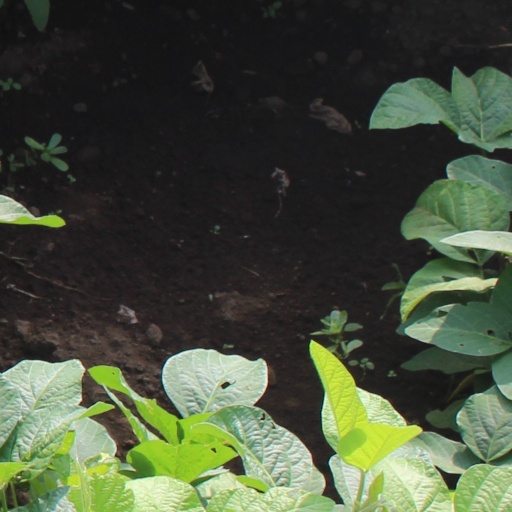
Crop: soybean